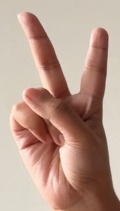
ASL sign: 2